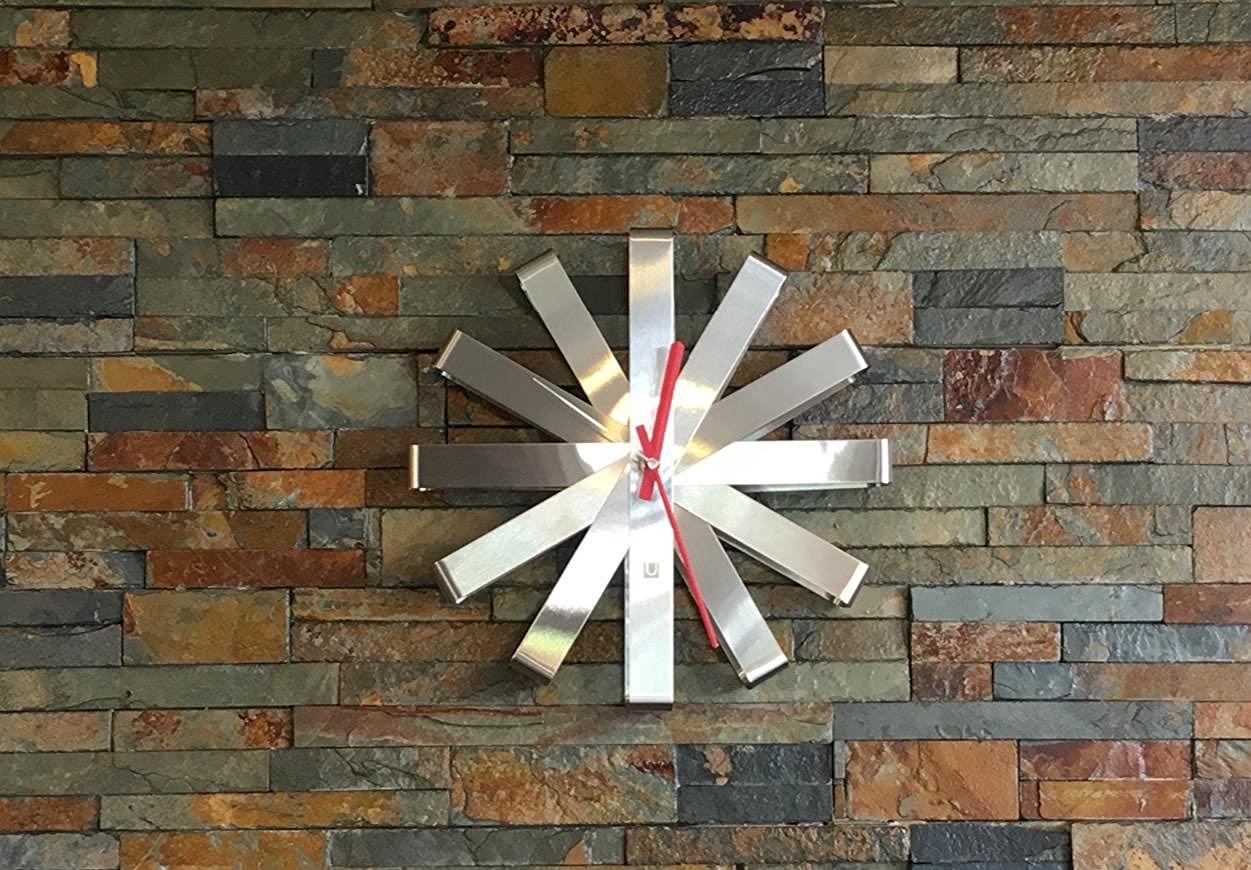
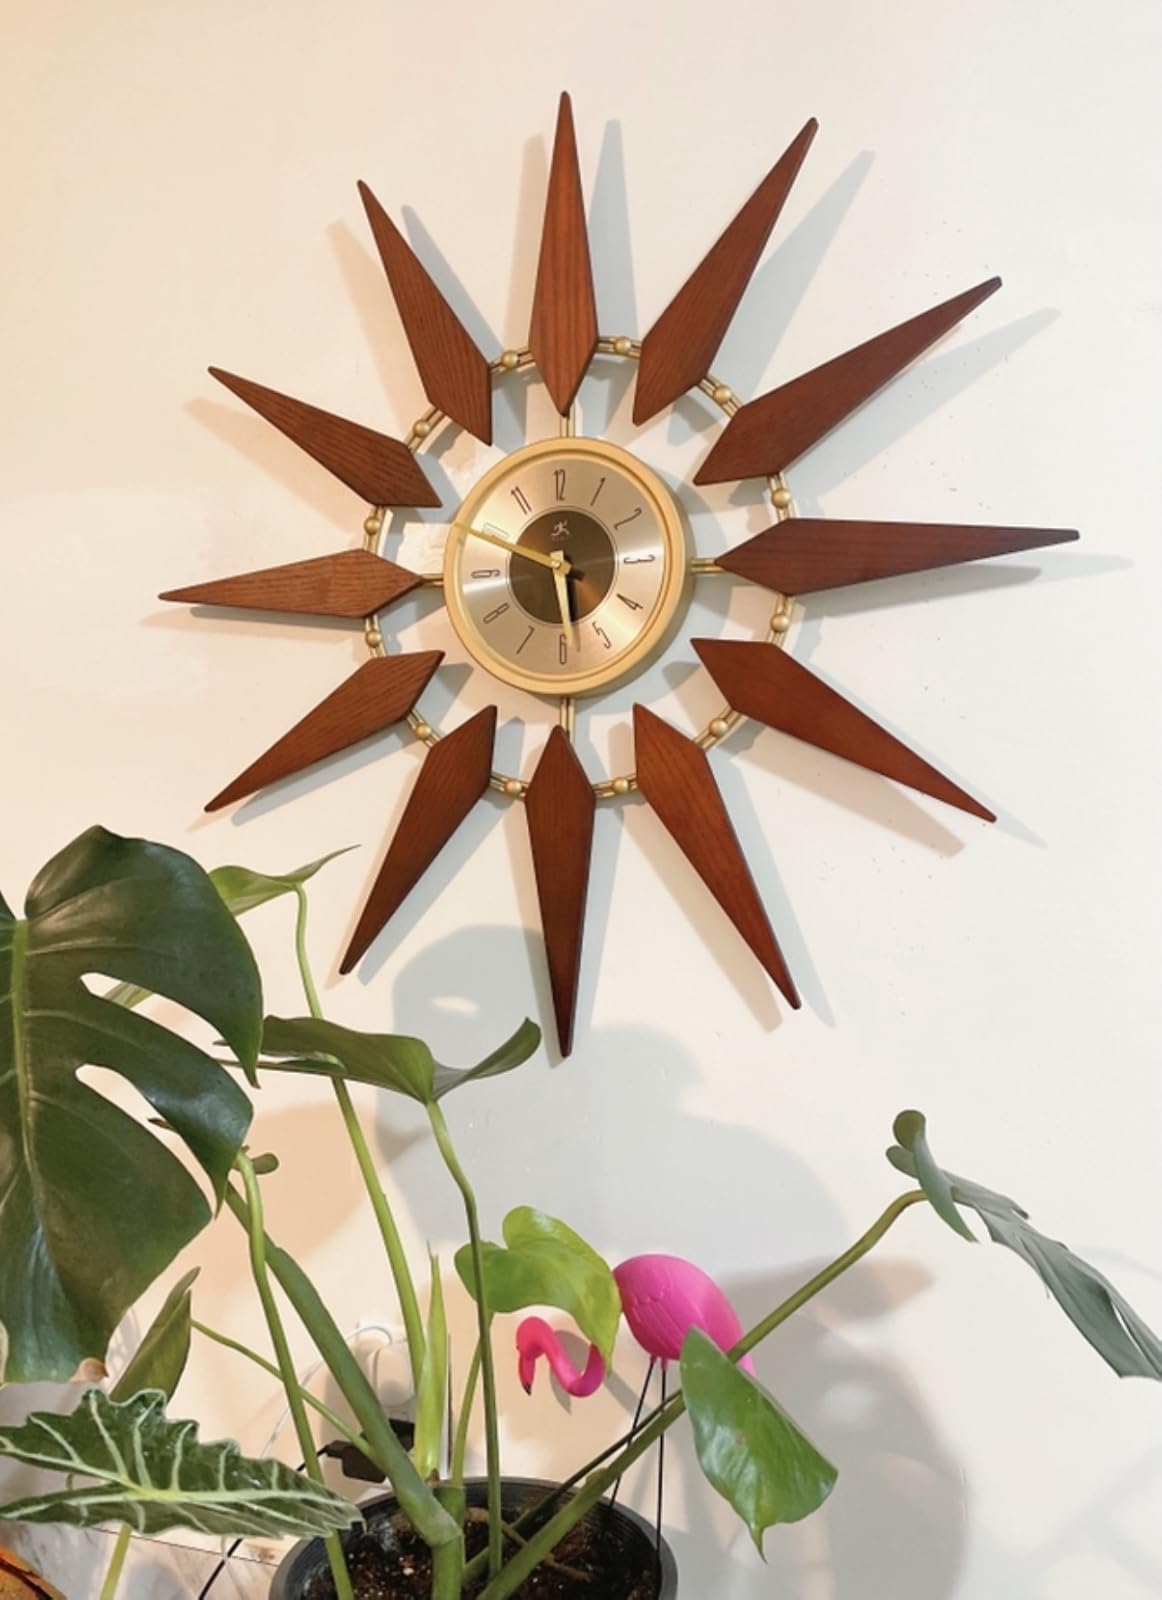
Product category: clock
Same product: no